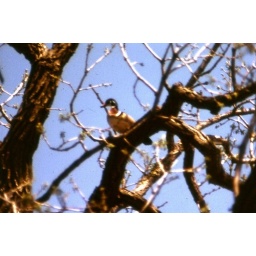
This is a wood duck sitting in the tree in our yard in Oglesby, Illinois where we lived for twenty-one years.